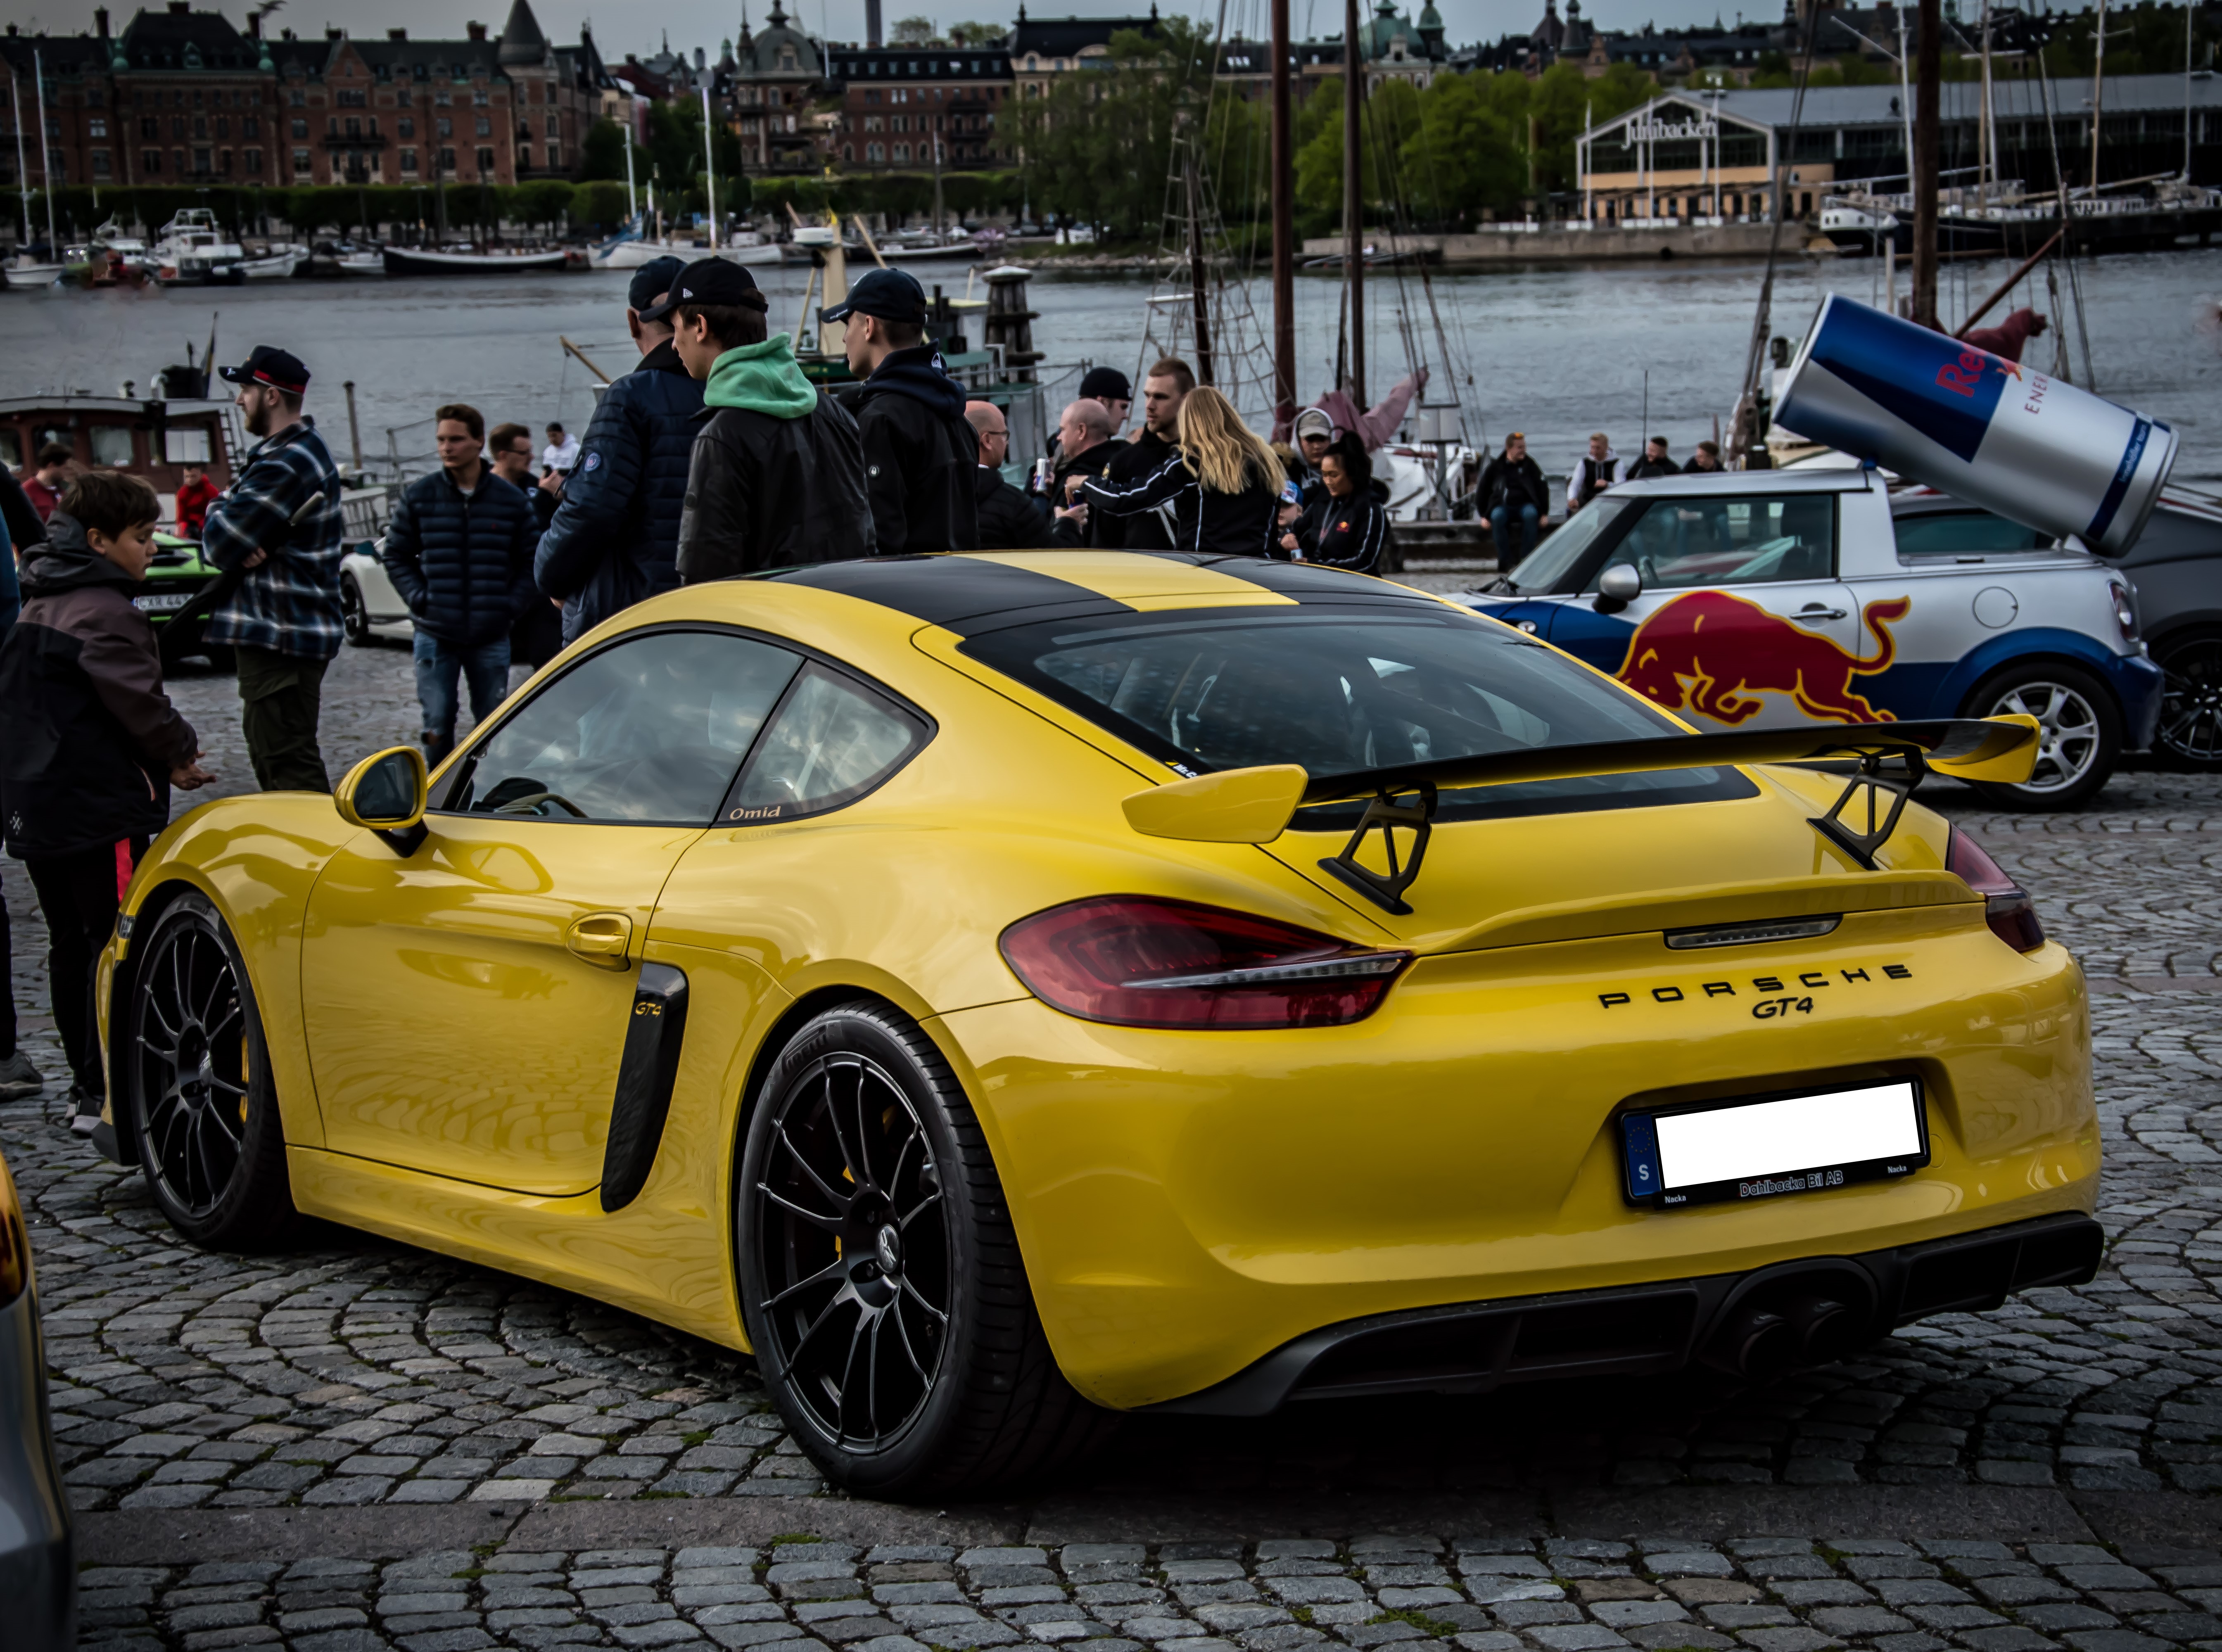
car, land vehicle, vehicle, automotive design, sports car, performance car, yellow, motor vehicle, supercar, luxury vehicle, porsche cayman, porsche, coupe, rim, city car